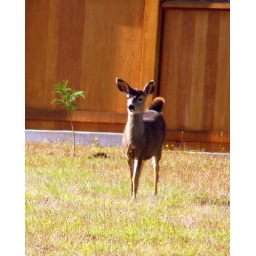
Under a big old sky | Out in a field of green